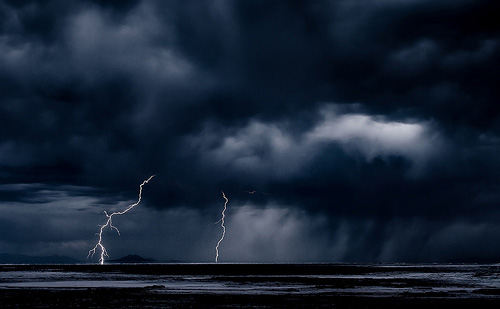
Weather: cloudy or overcast